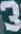
Number: 3